Seldovia, Alaska

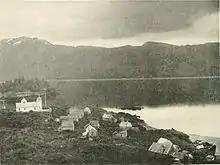
Seldovia as it appeared in the early 20th century.

The native residents are mixed Dena'ina Athabaskan Indian and Alutiiq (Sugpiaq) Eskimo. In 1787 or 1788 a Russian fur trade post named Aleksandrovskaia was established at today's Seldovia by hunting parties under Evstratii Ivanovich Delarov, of the Shelikhov-Golikov company, precursor of the Russian-American Company.